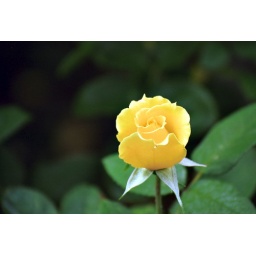
Yellow rose in home garden about 1990